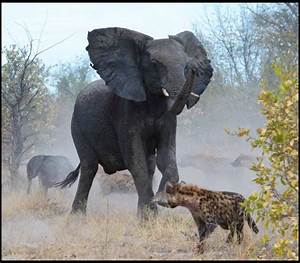
Label: elephant